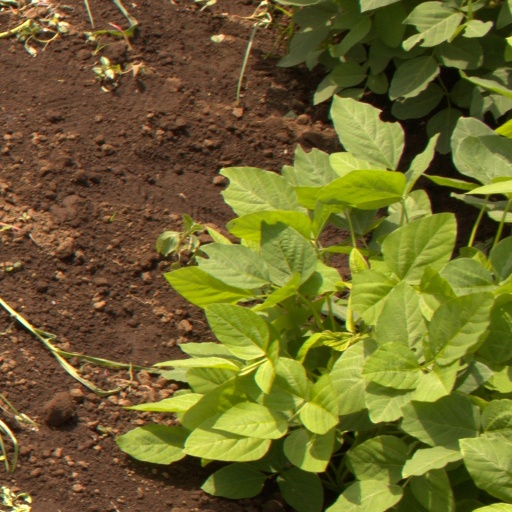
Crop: soybean